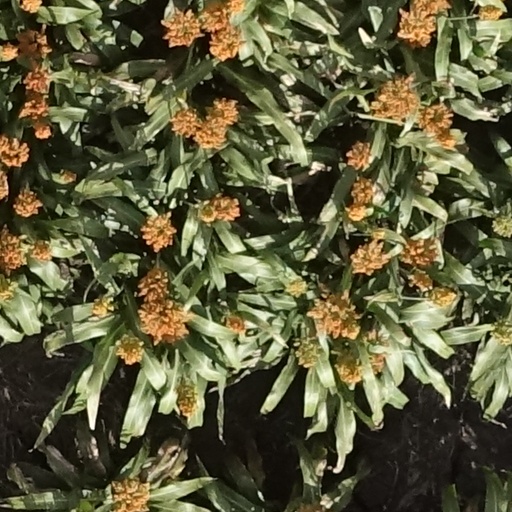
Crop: sorghum